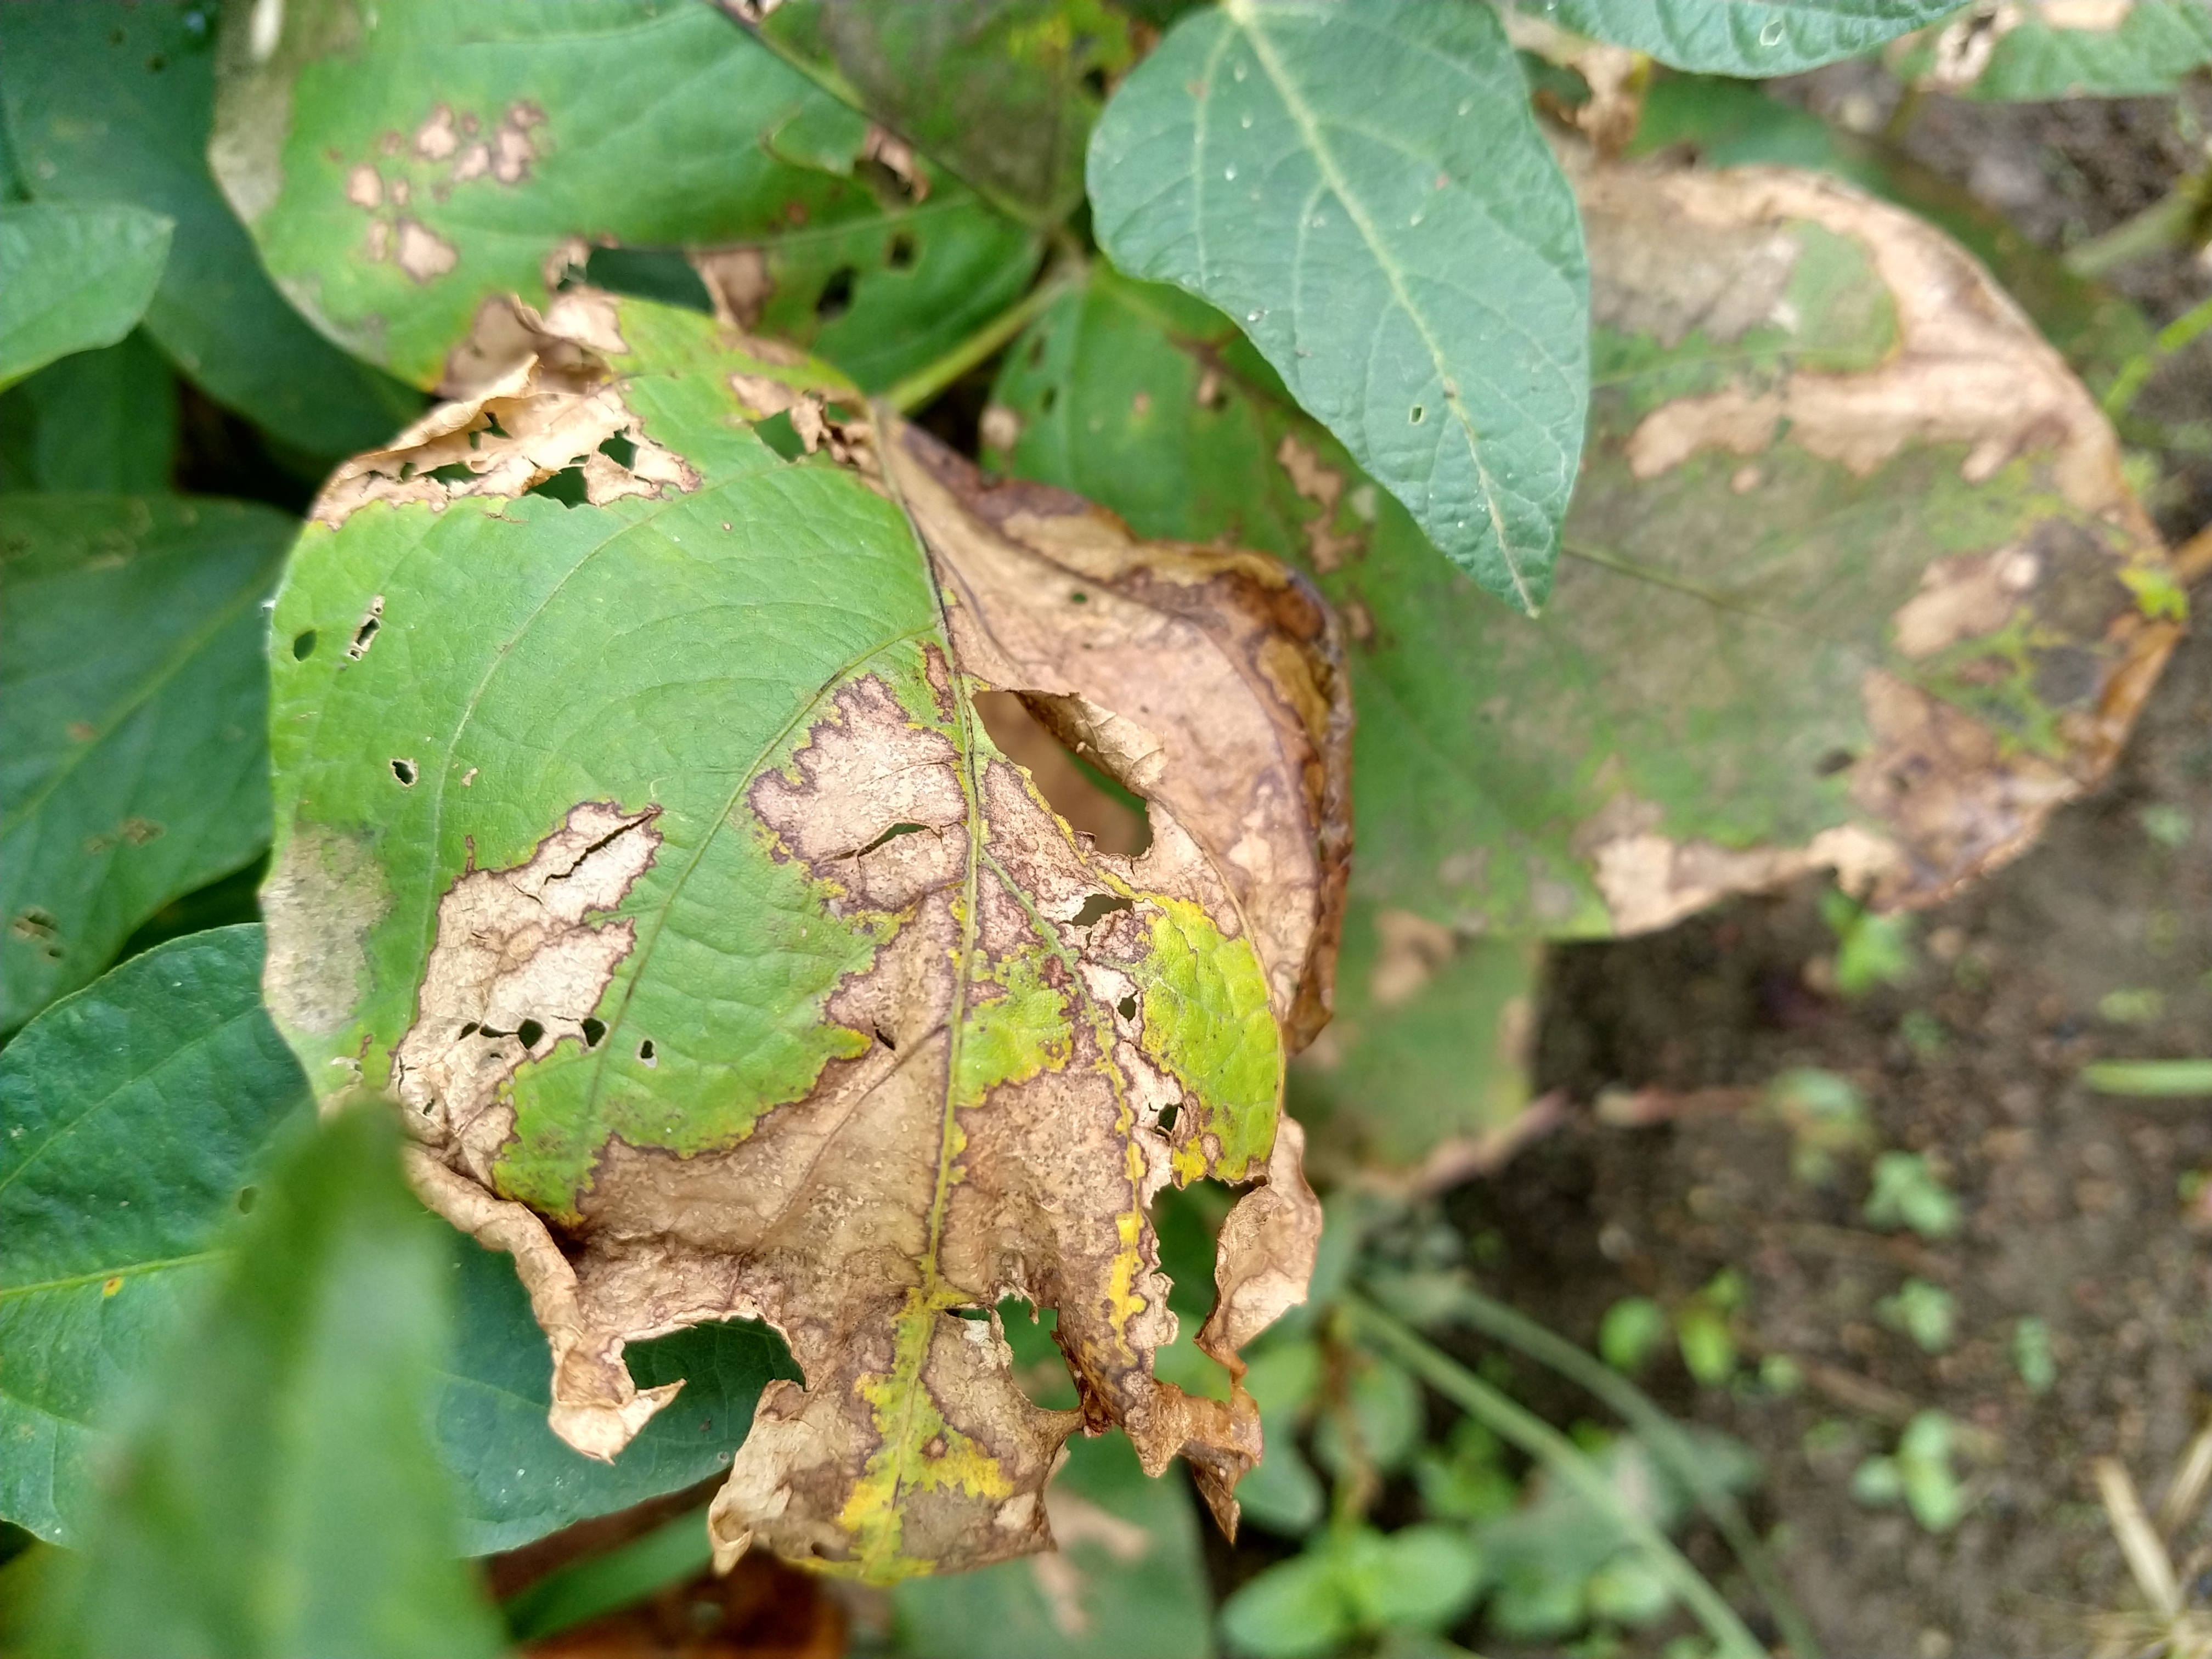
Label: Disease